Goulash

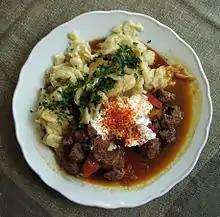
Pörkölt

In Hungarian cuisine, traditional , , and are dishes which evolved from the food of the cattle herders of the Hungarian plains.